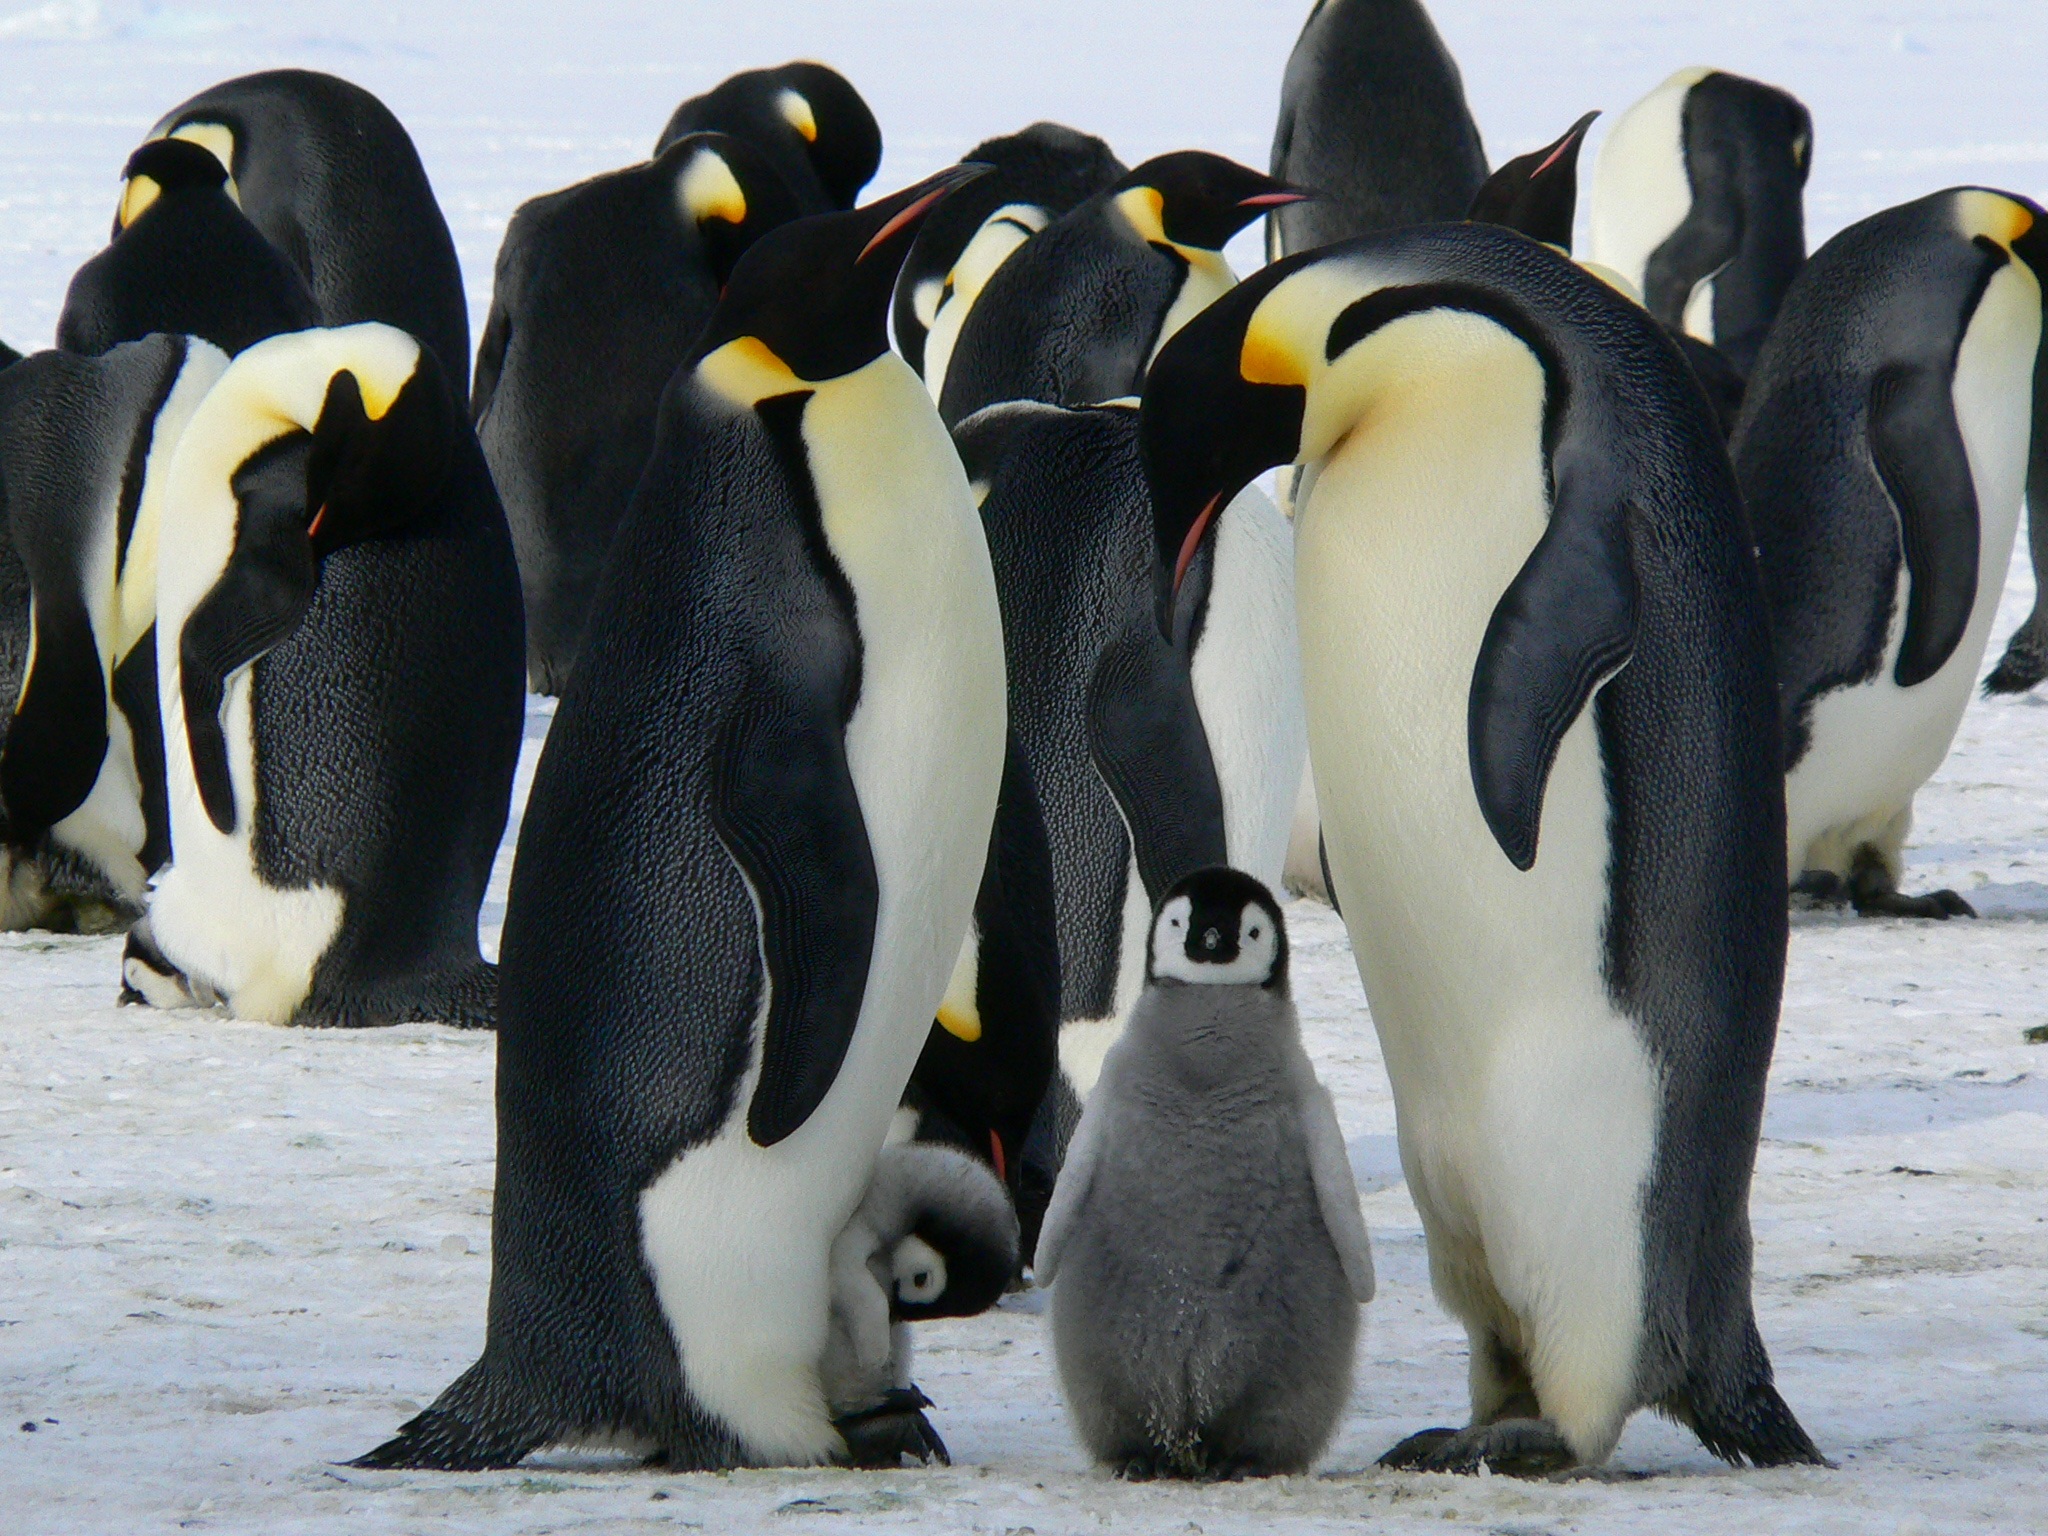
nature, cold, bird, cute, wildlife, wild, ice, beak, natural, fauna, penguin, animals, vertebrate, penguins, flightless bird, king penguin, emperor penguins